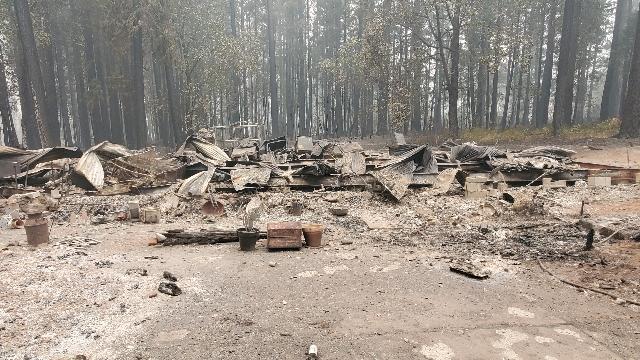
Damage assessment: destroyed